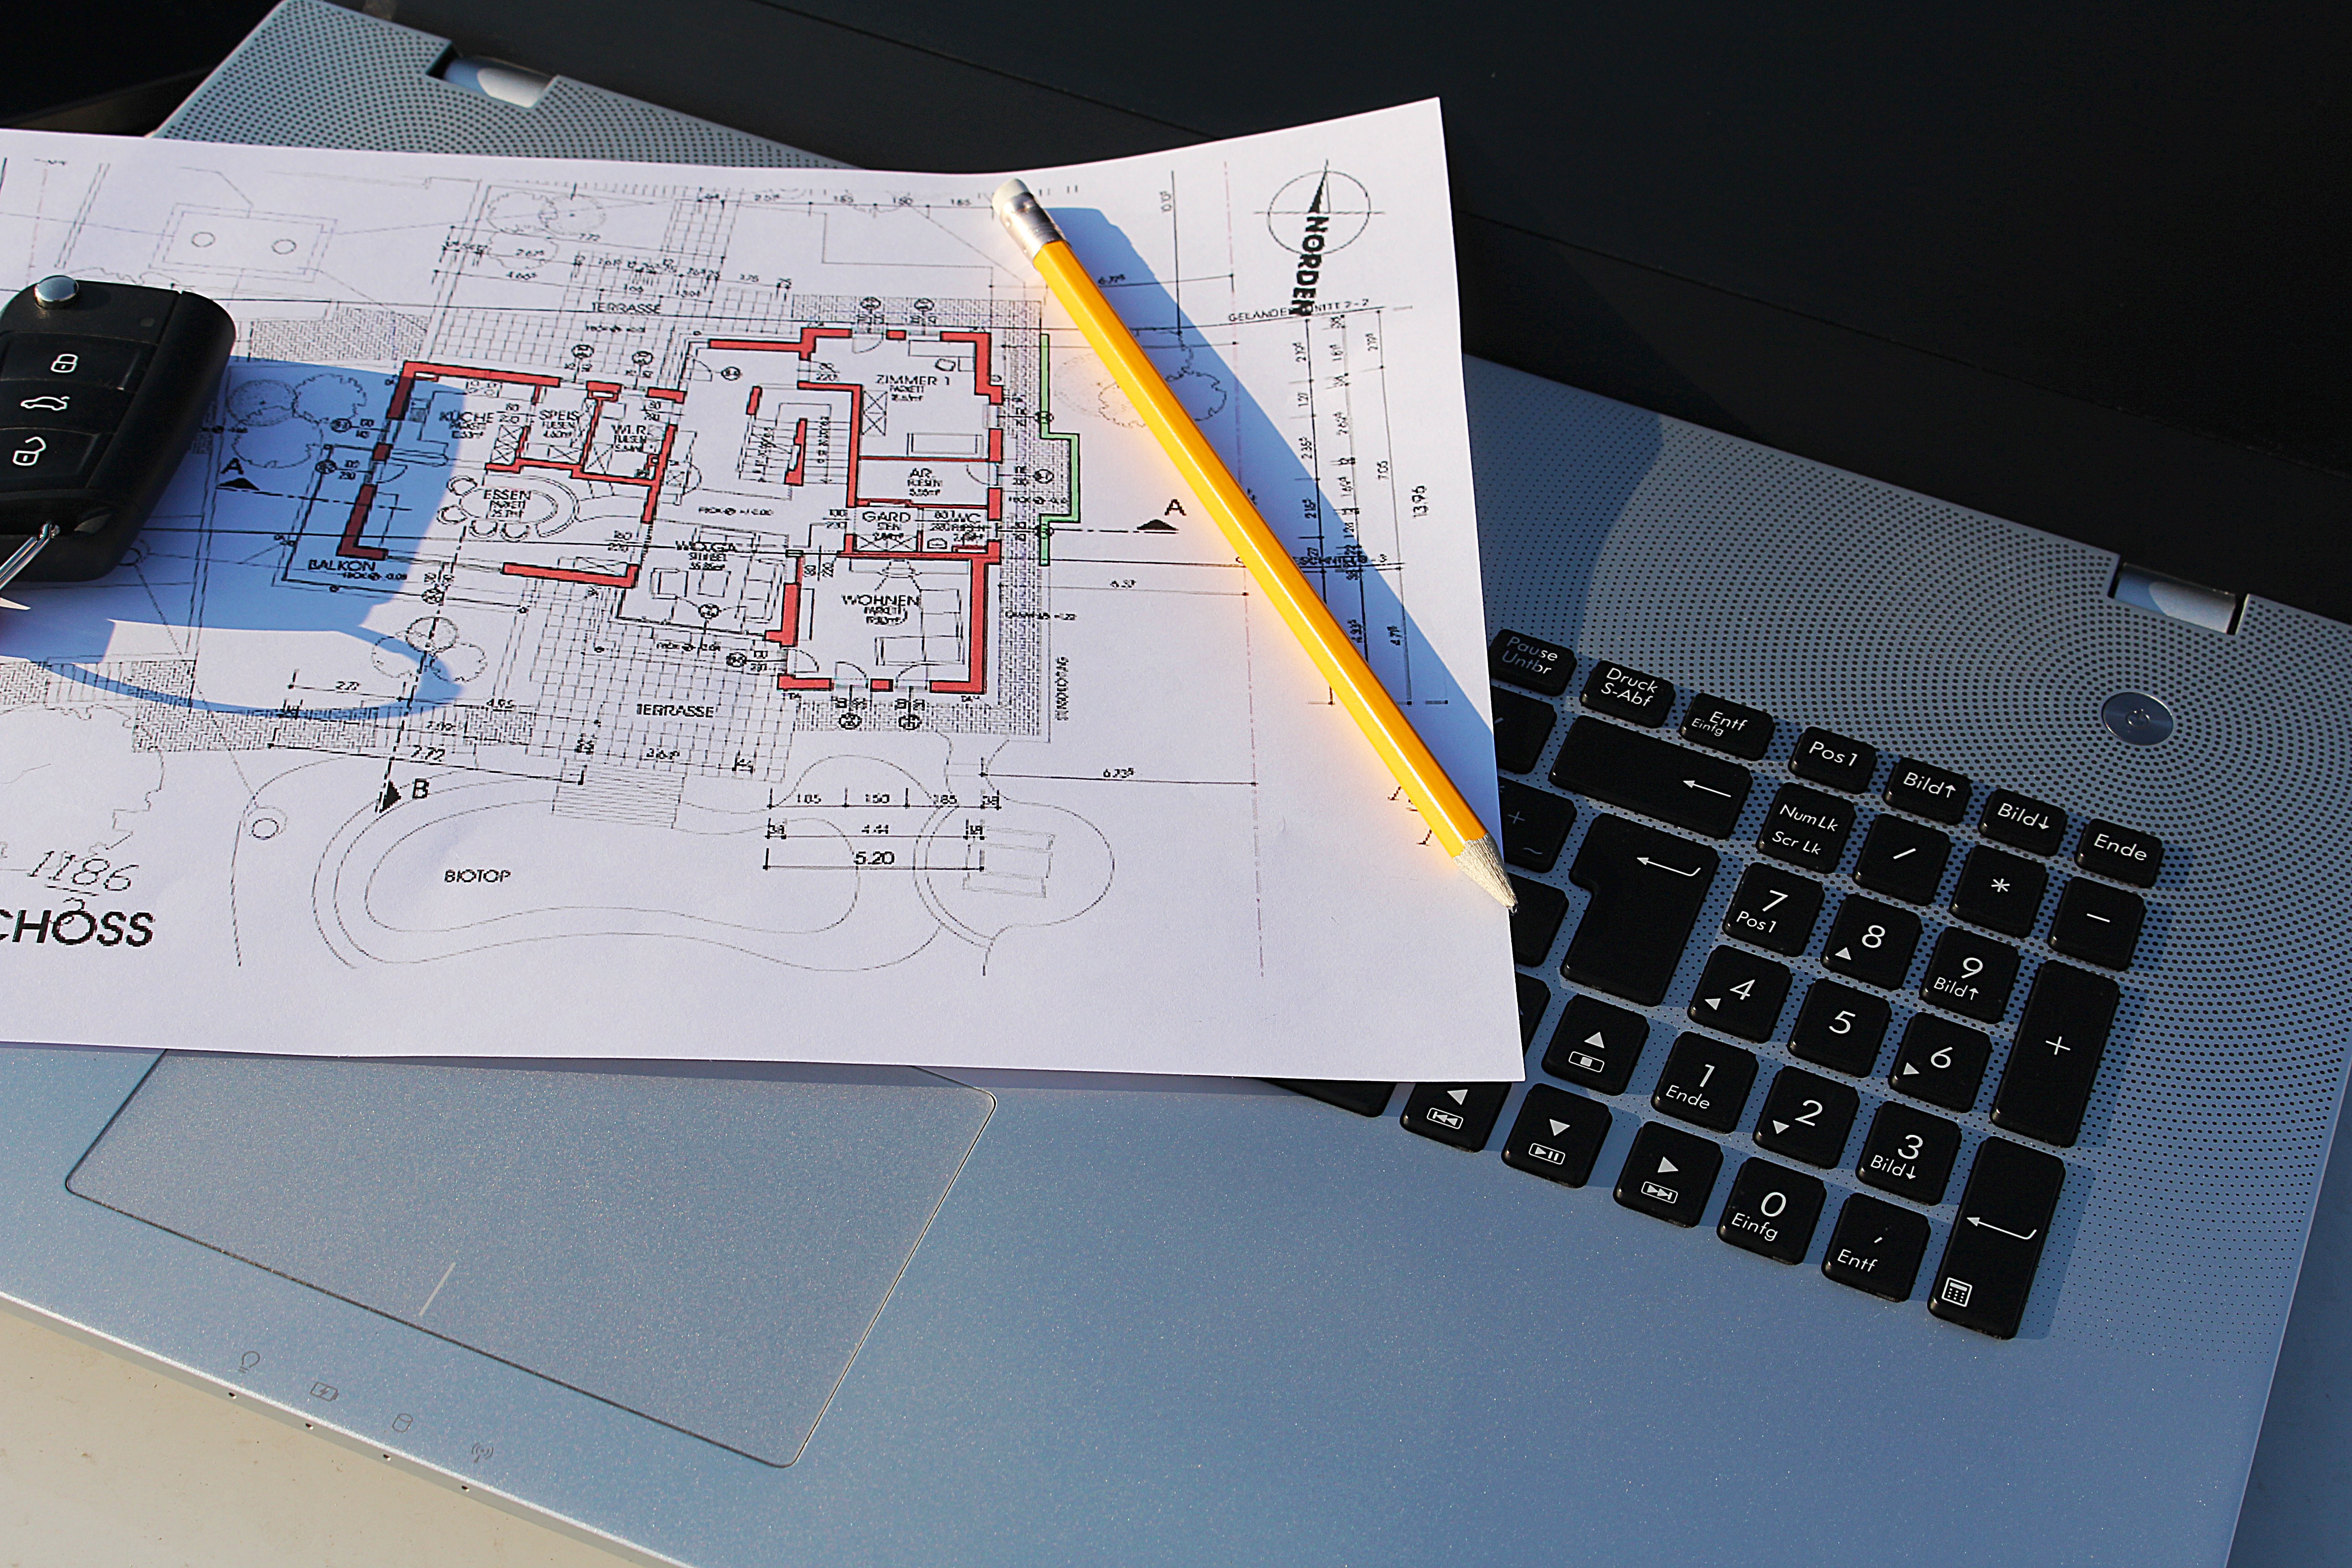
laptop, brand, design, plan, document, shape, visit, graphic design, building plan